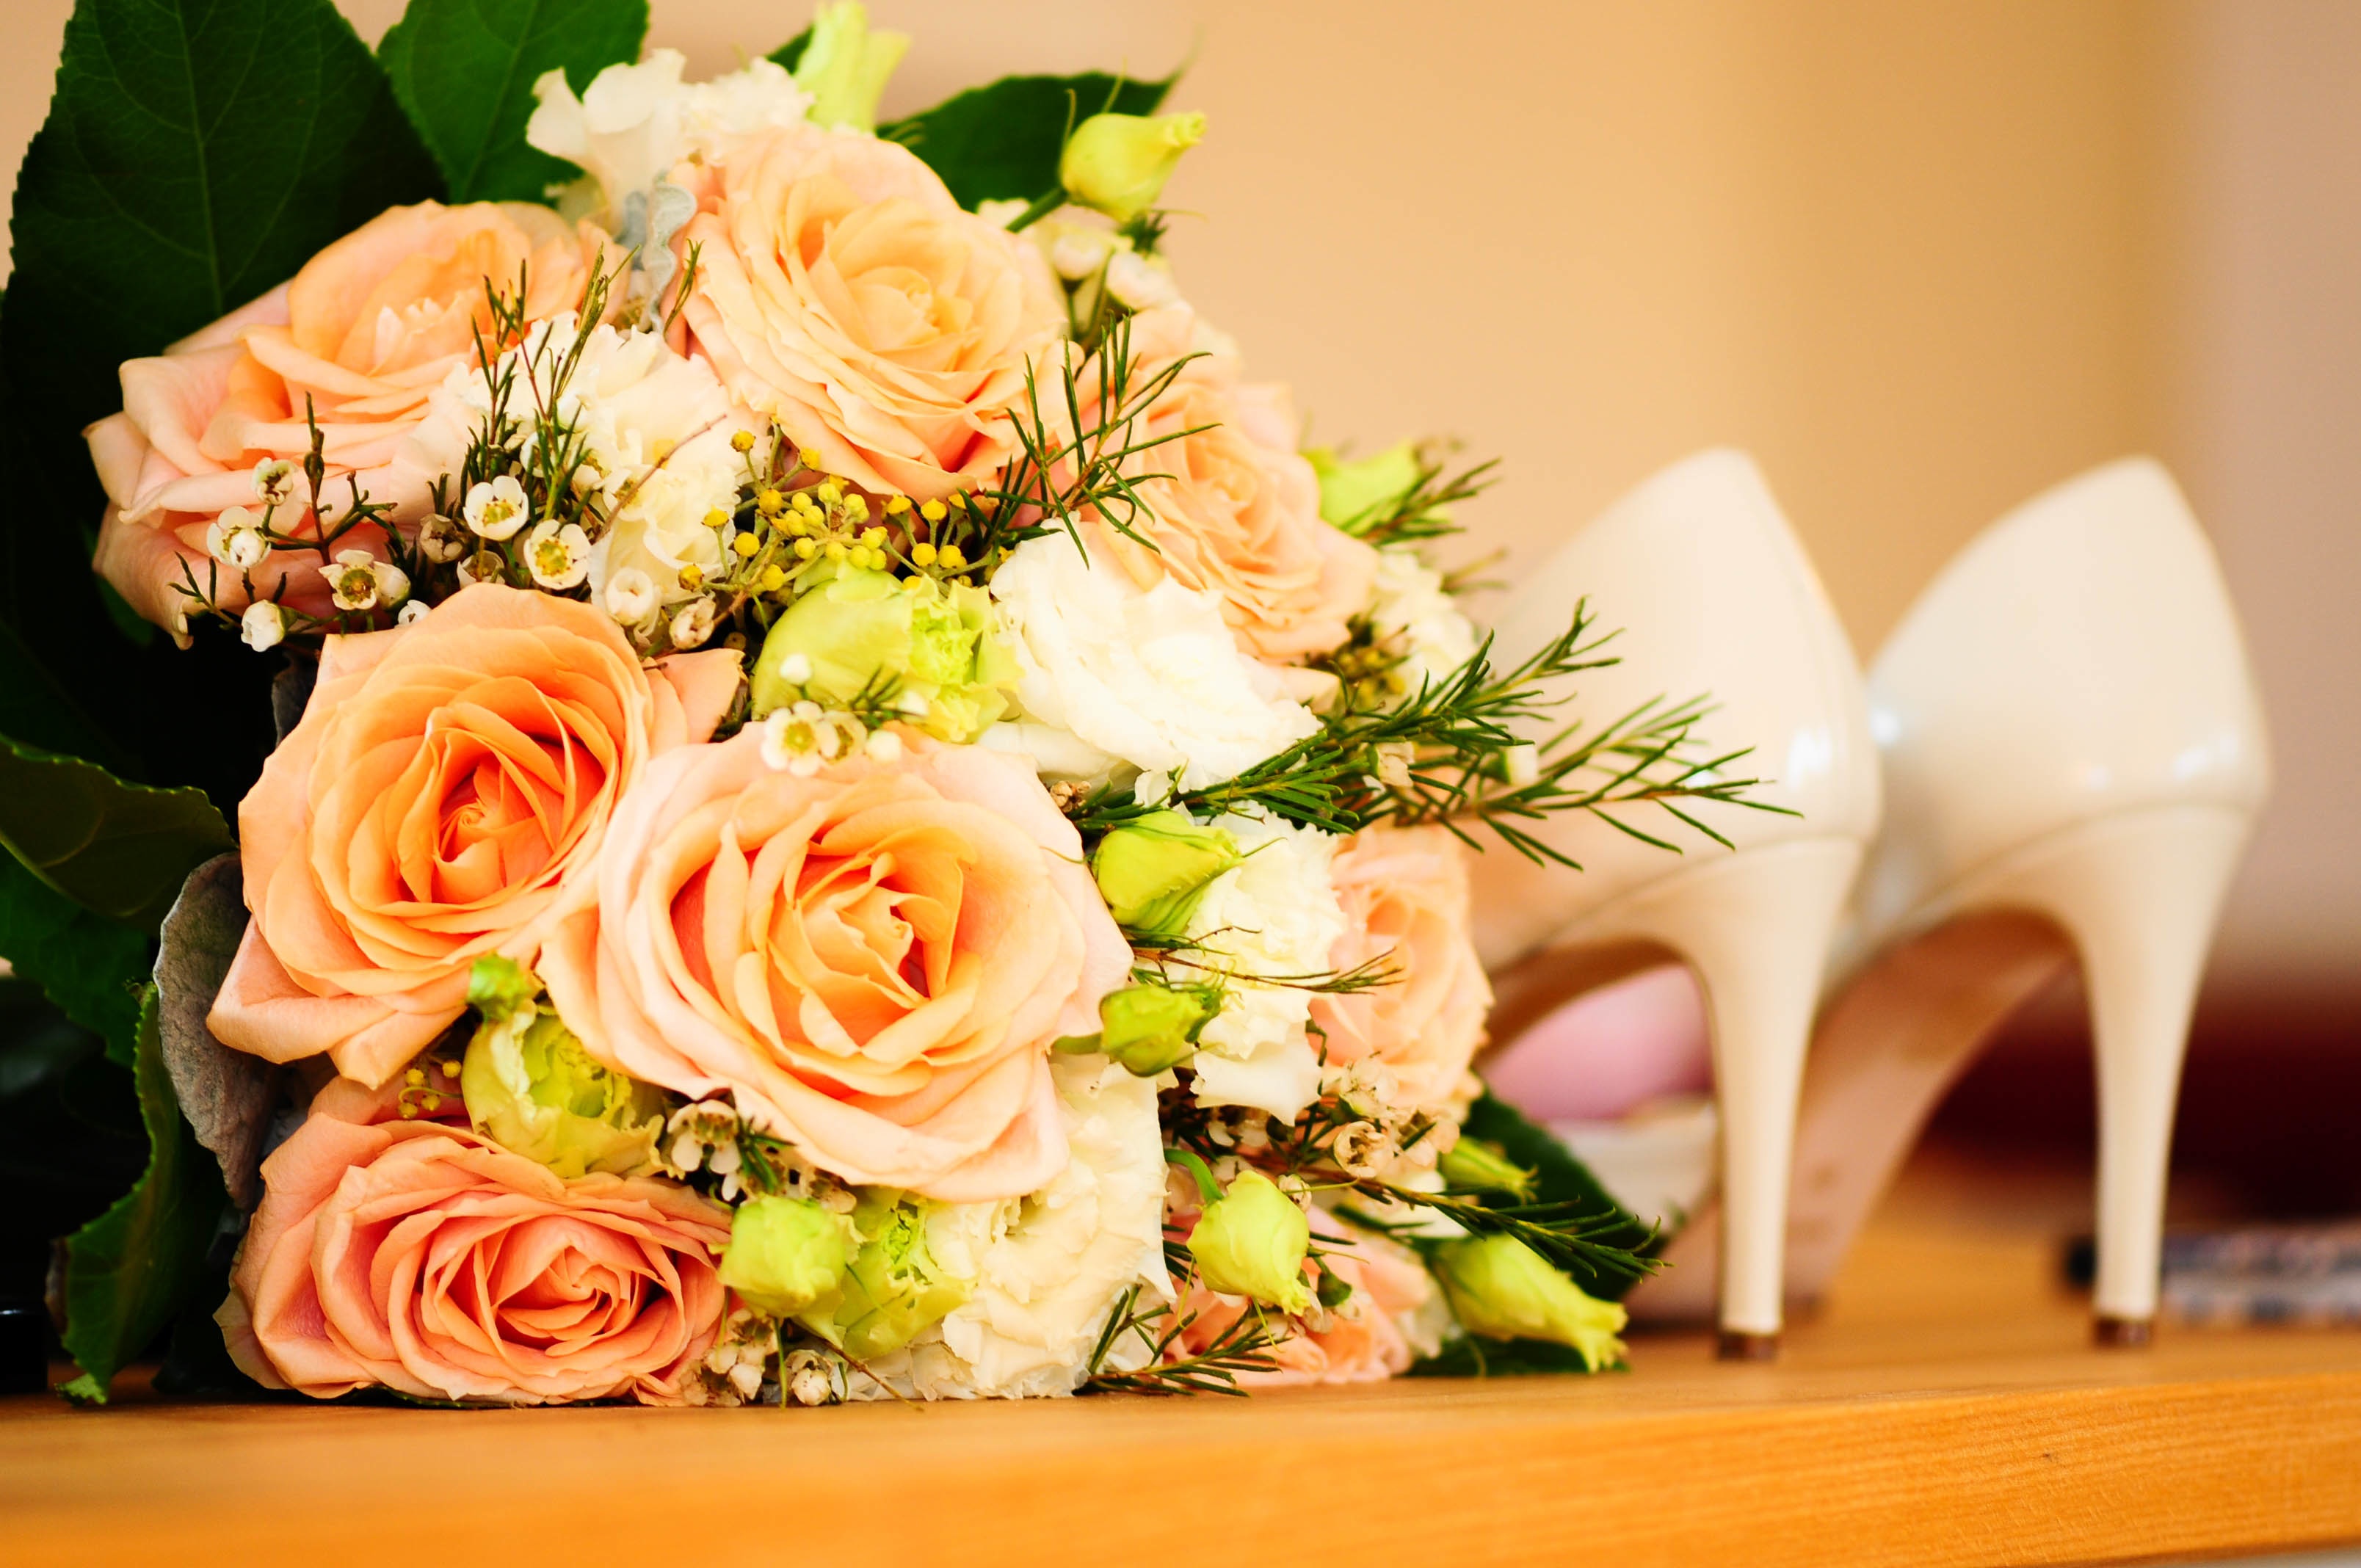
plant, flower, petal, yellow, wedding, floristry, flowering plant, flower bouquet, cut flowers, floral design, land plant, flower arranging